Géza Udvary

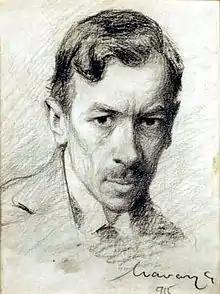
Self-portrait (1915)

Géza László Udvary (20 September 1872, Perbenyik - 4 February 1932, Budapest) was a Hungarian painter in the Romantic style.